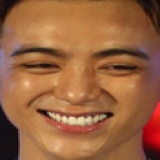
ca sĩ Soobin Hoàng Sơn